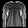
Label: Shirt